Crown jewels

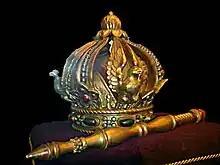
Replica of the Imperial Crown of Mexico, Second Empire

Sweden's crown jewels are kept deep in the vaults of the Royal Treasury, underneath the Royal Palace in Stockholm, in a museum which is open to the public. The symbols of the Swedish monarchy have not actually been worn since 1907, but are still displayed at weddings, christenings and funerals. Until 1974 the crown jewels were also displayed at the opening of the "Riksdag" (Parliament). Among the oldest objects are the sword of Gustav Vasa and the crown, orb, sceptre and key of King Erik XIV and numerous other sovereigns.